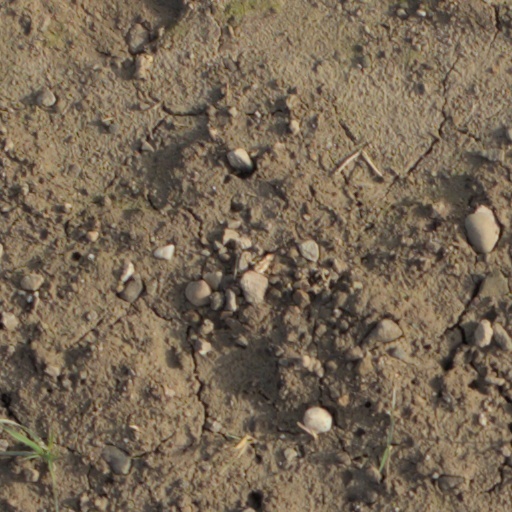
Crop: wheat